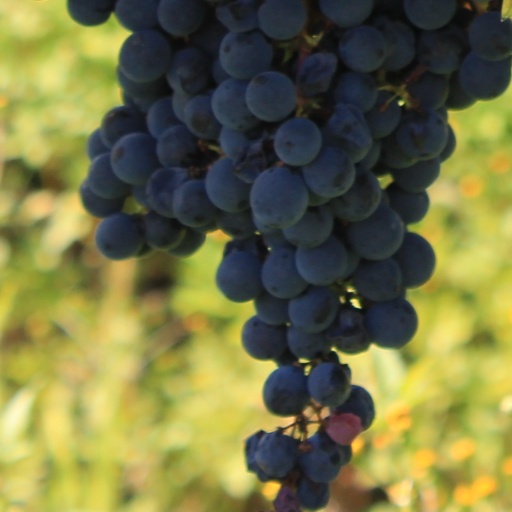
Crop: grape